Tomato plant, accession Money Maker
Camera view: horizontal (90 deg, fisheye); turntable rotation: 90 degrees
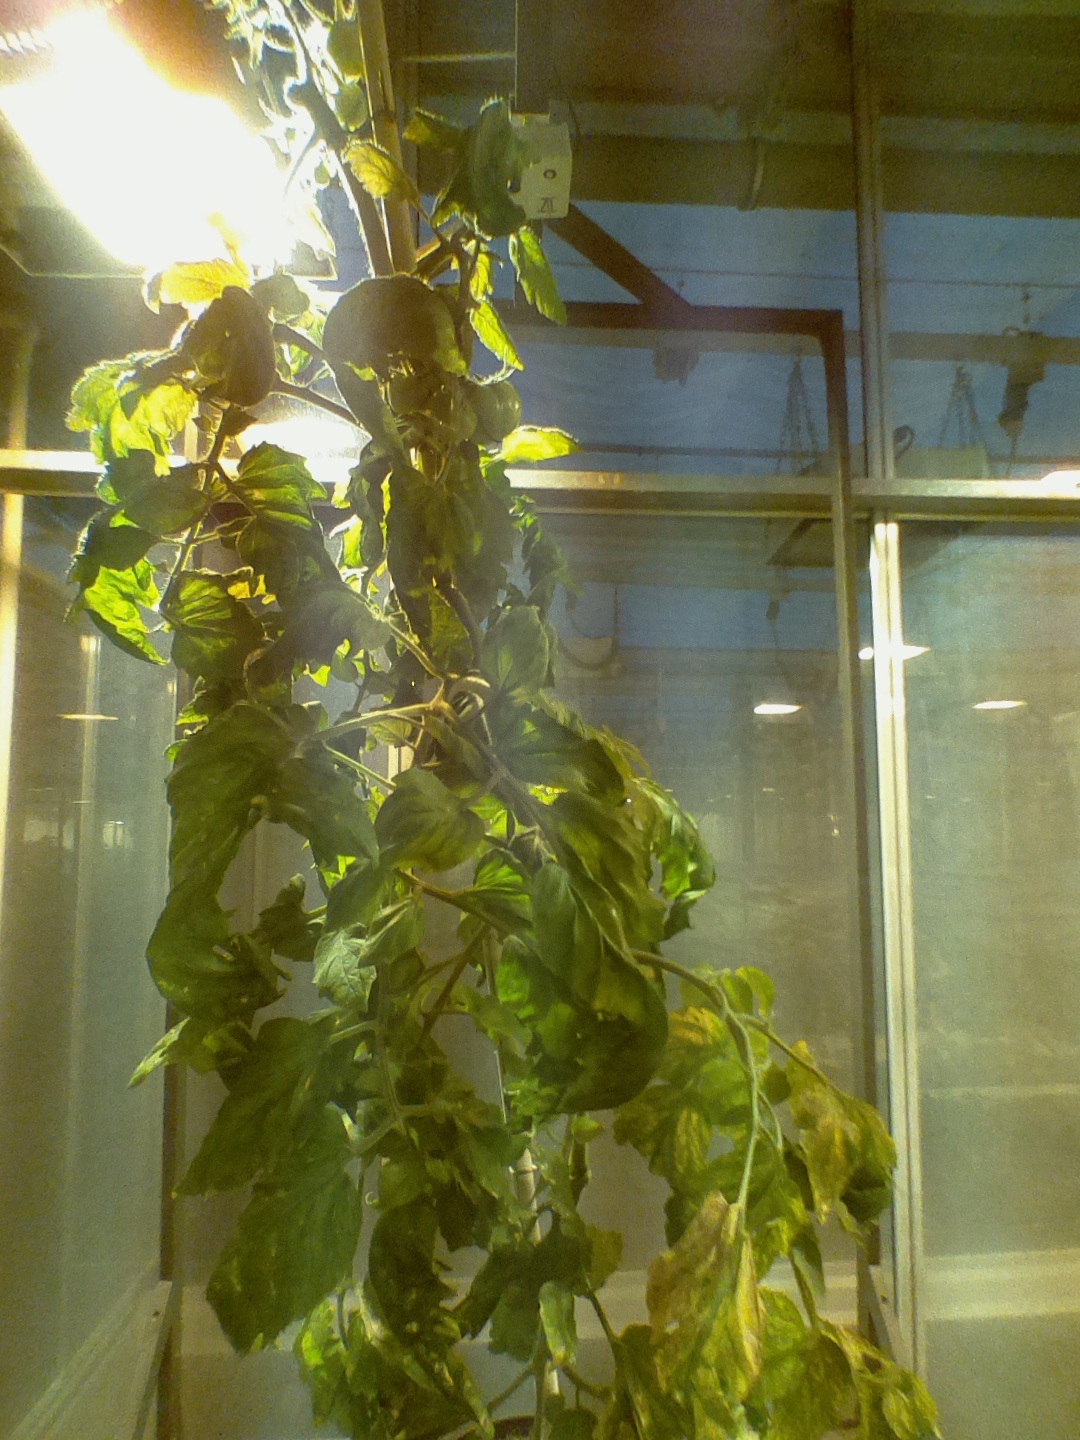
BBCH growth stage 74: 40%-50% of final fruit size